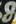
Number: 8